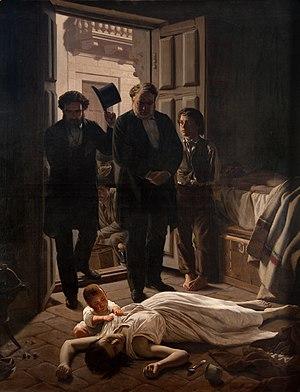
Le Museo Nacional de Artes Visuales héberge à Montevideo la plus grande collection publique de peinture, gravure et sculpture du pays. Dépendant du ministère de l'Éducation et de la Culture, sa mission est la diffusion, la préservation, la recherche et la promotion de l'art et de son histoire.